Bullet (1985 film)

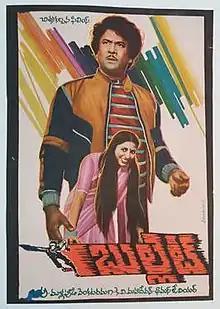
Poster

Bullet is a 1985 Indian Telugu-language action drama film directed by Bapu, written and produced by Mullapudi Venkata Ramana. The film stars Krishnam Raju and Suhasini. The music was scored by K. V. Mahadevan. The lyrics were written by Veturi.